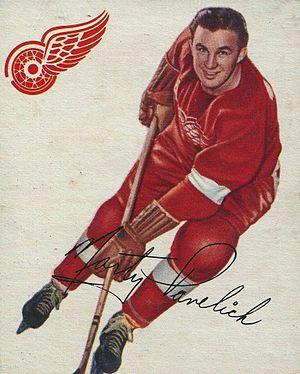
The Topps Company, Inc., mieux connu sous le nom de Topps, est une entreprise américaine.